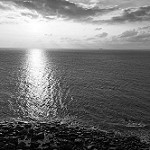
Label: B & W